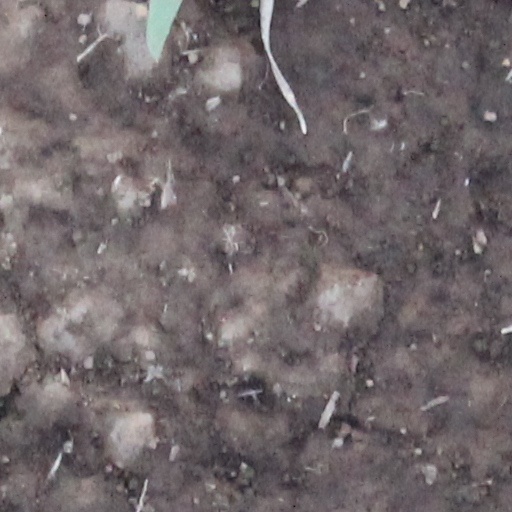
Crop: wheat